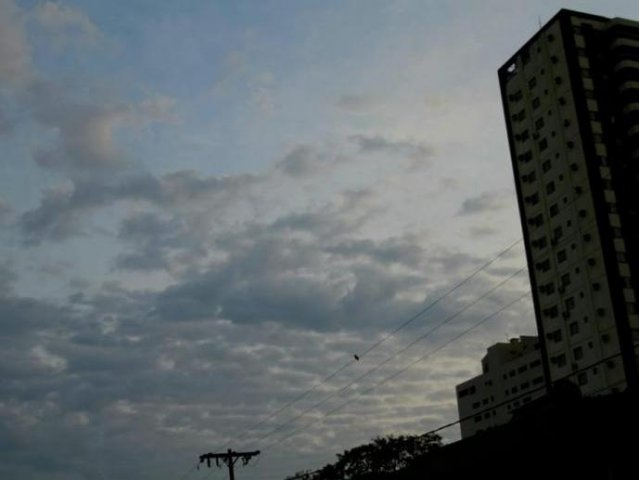
Fire: no
Smoke: no